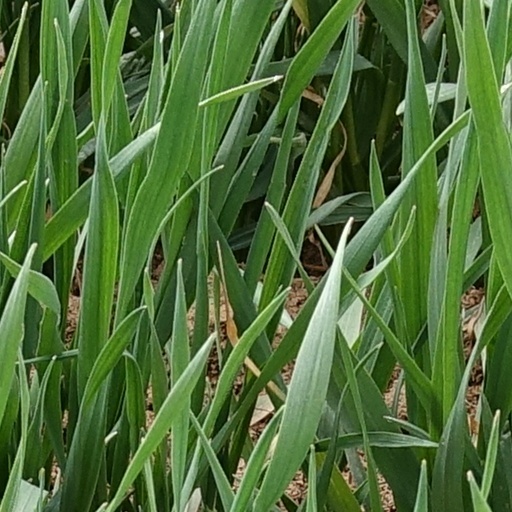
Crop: wheat